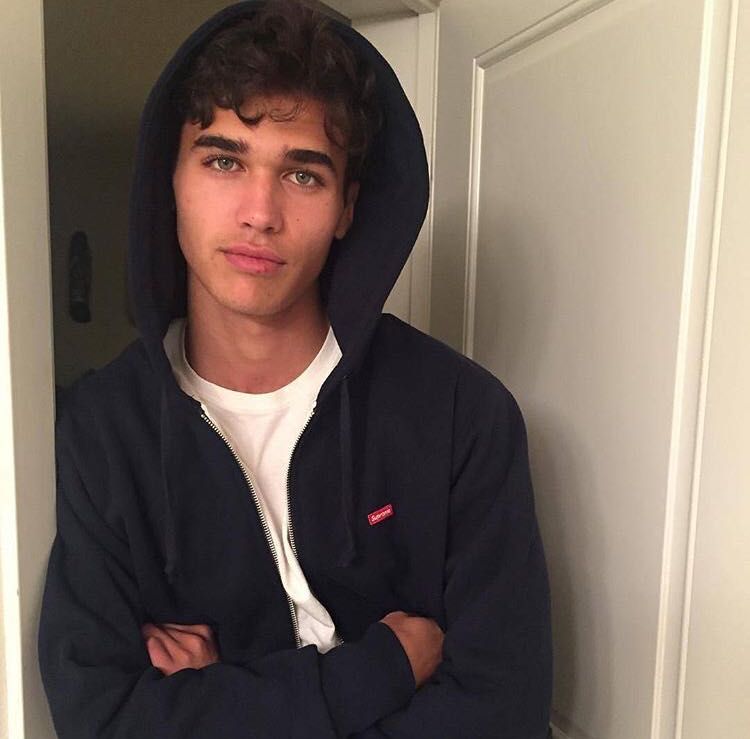
Gender: men